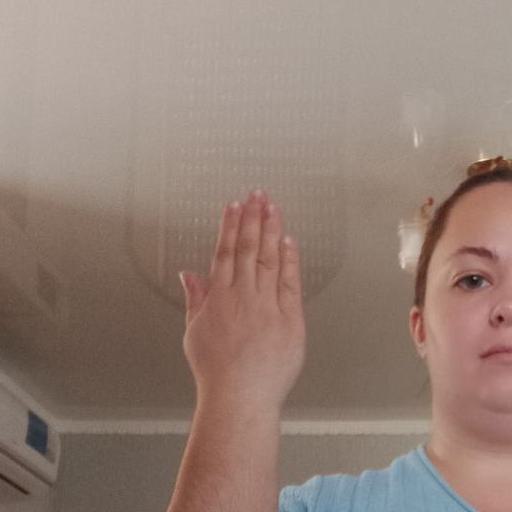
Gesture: stop_inverted